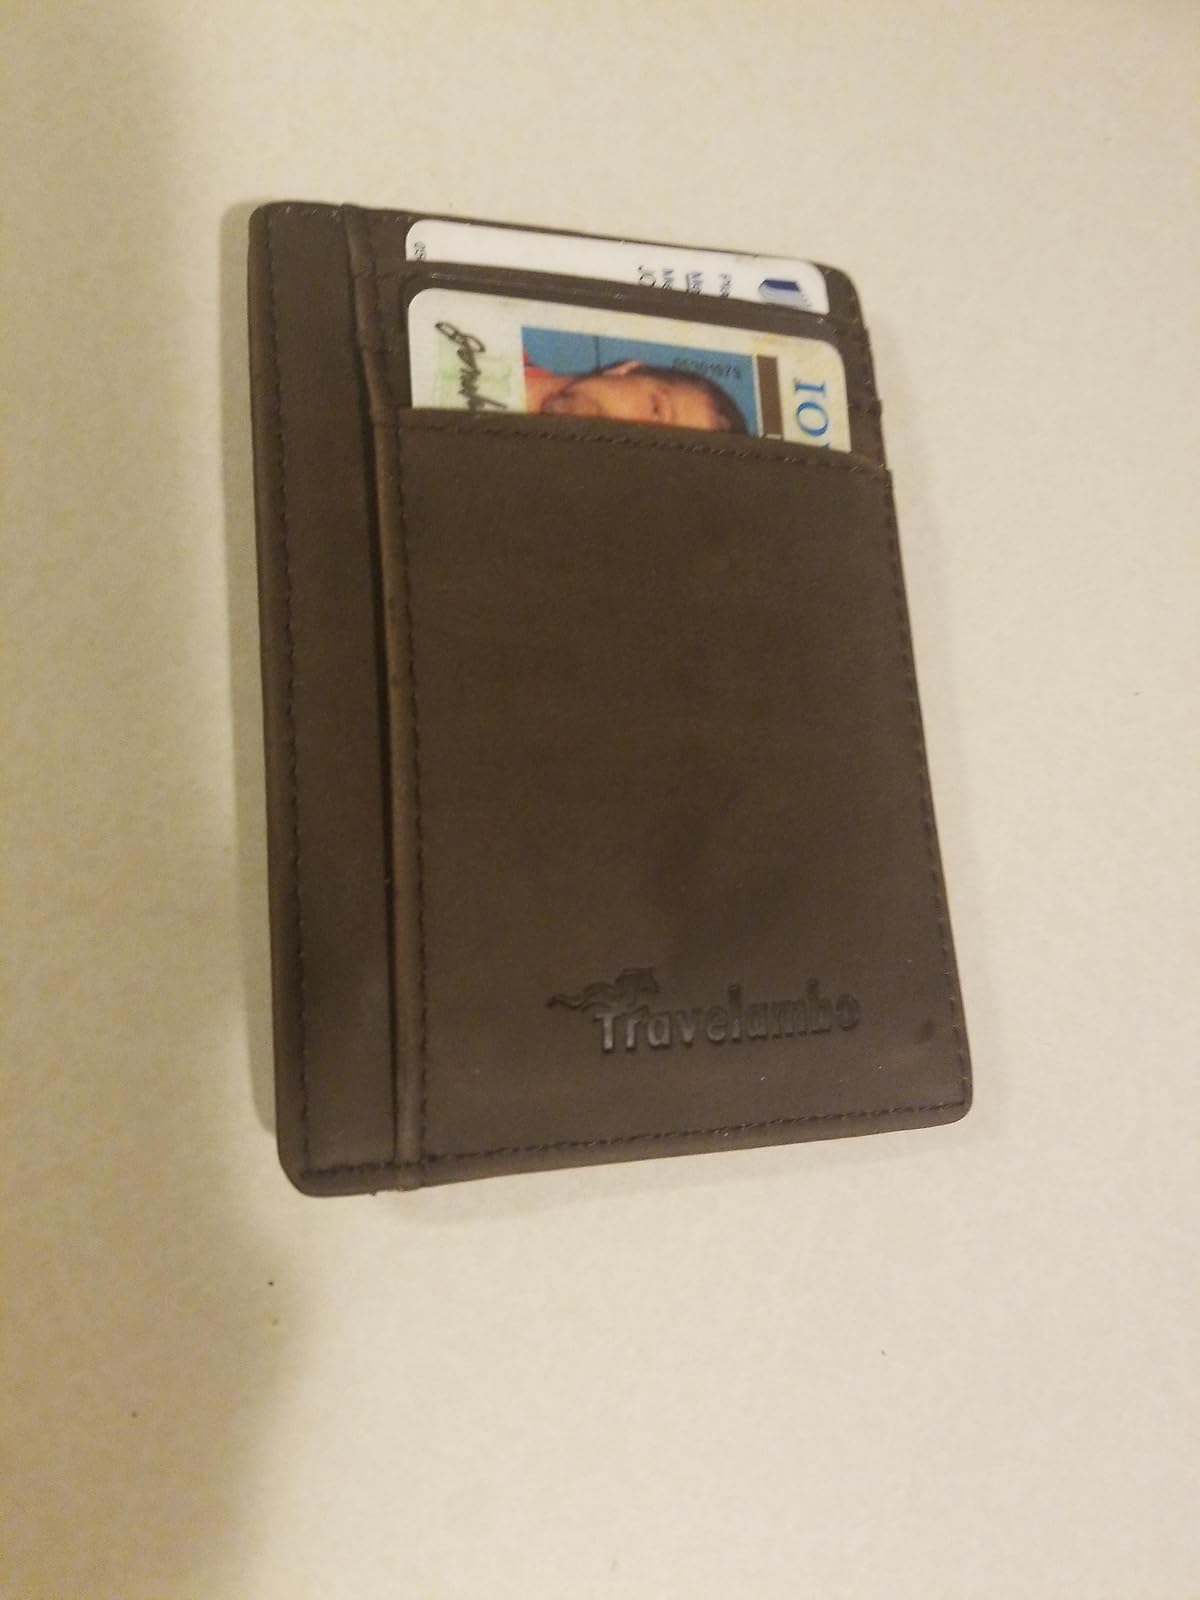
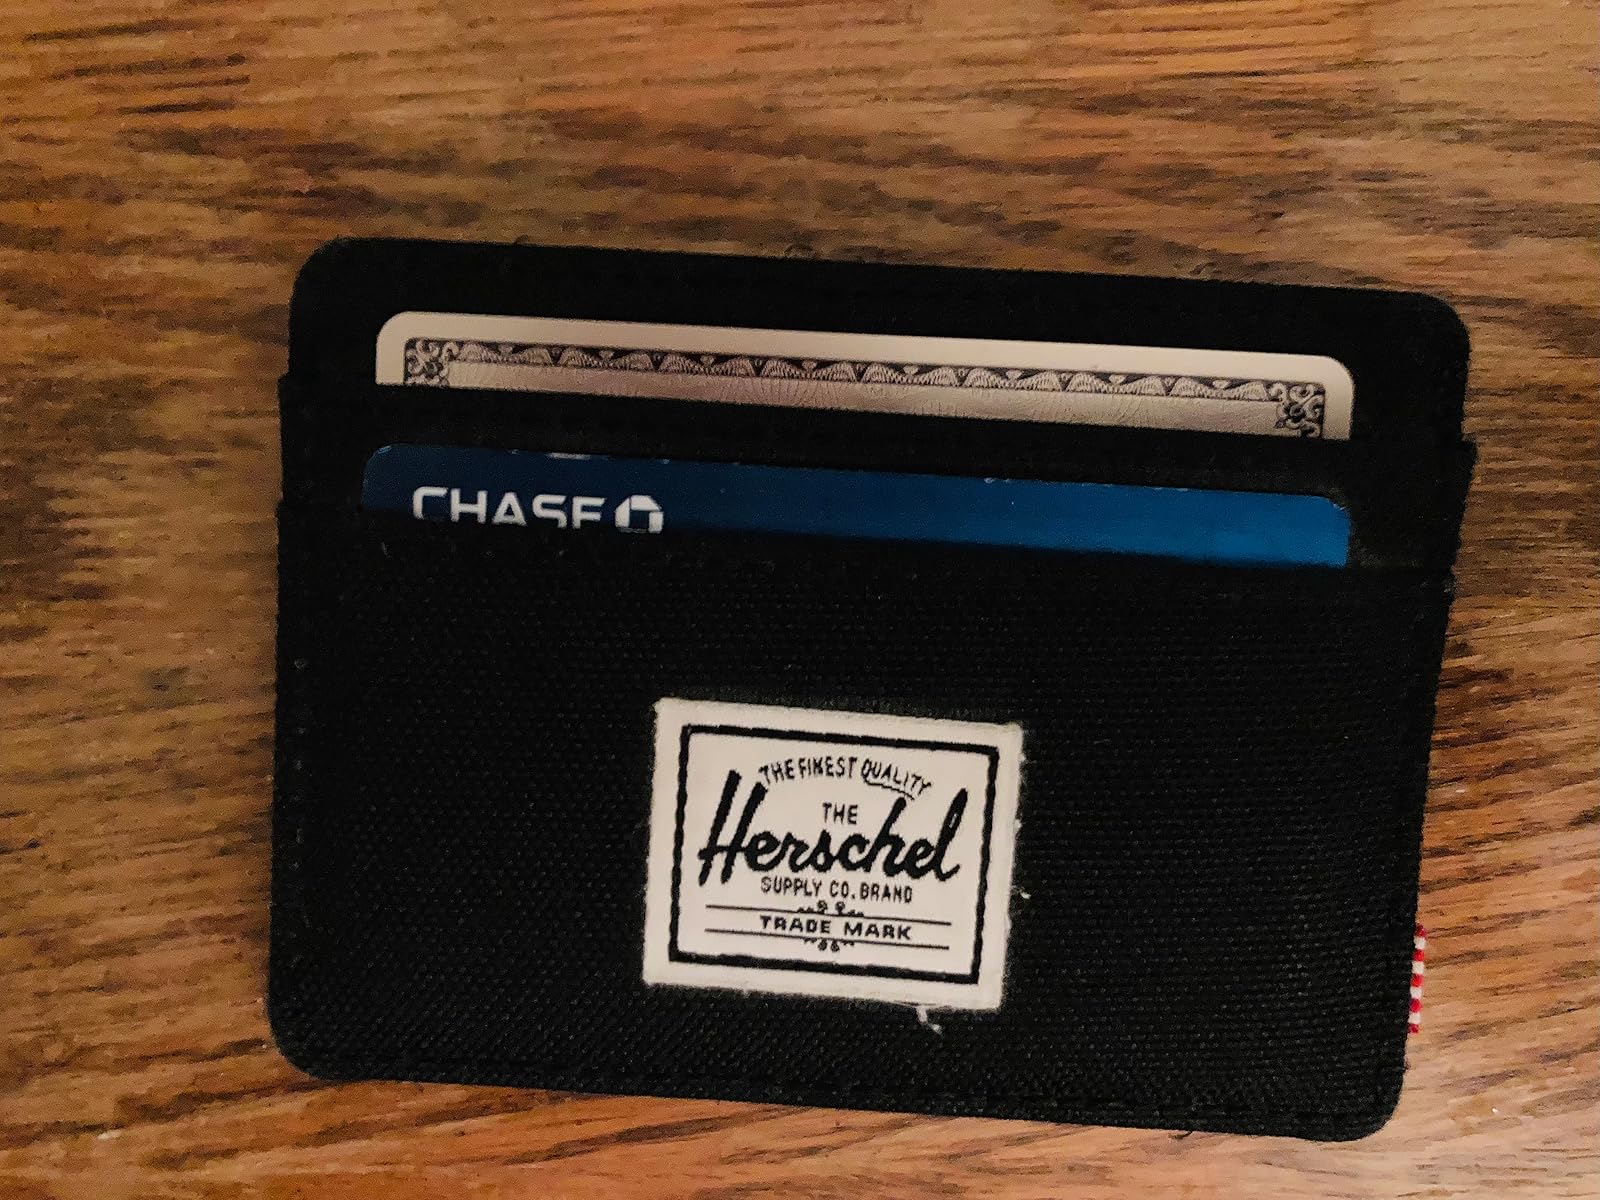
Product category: accessories_wallet
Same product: no